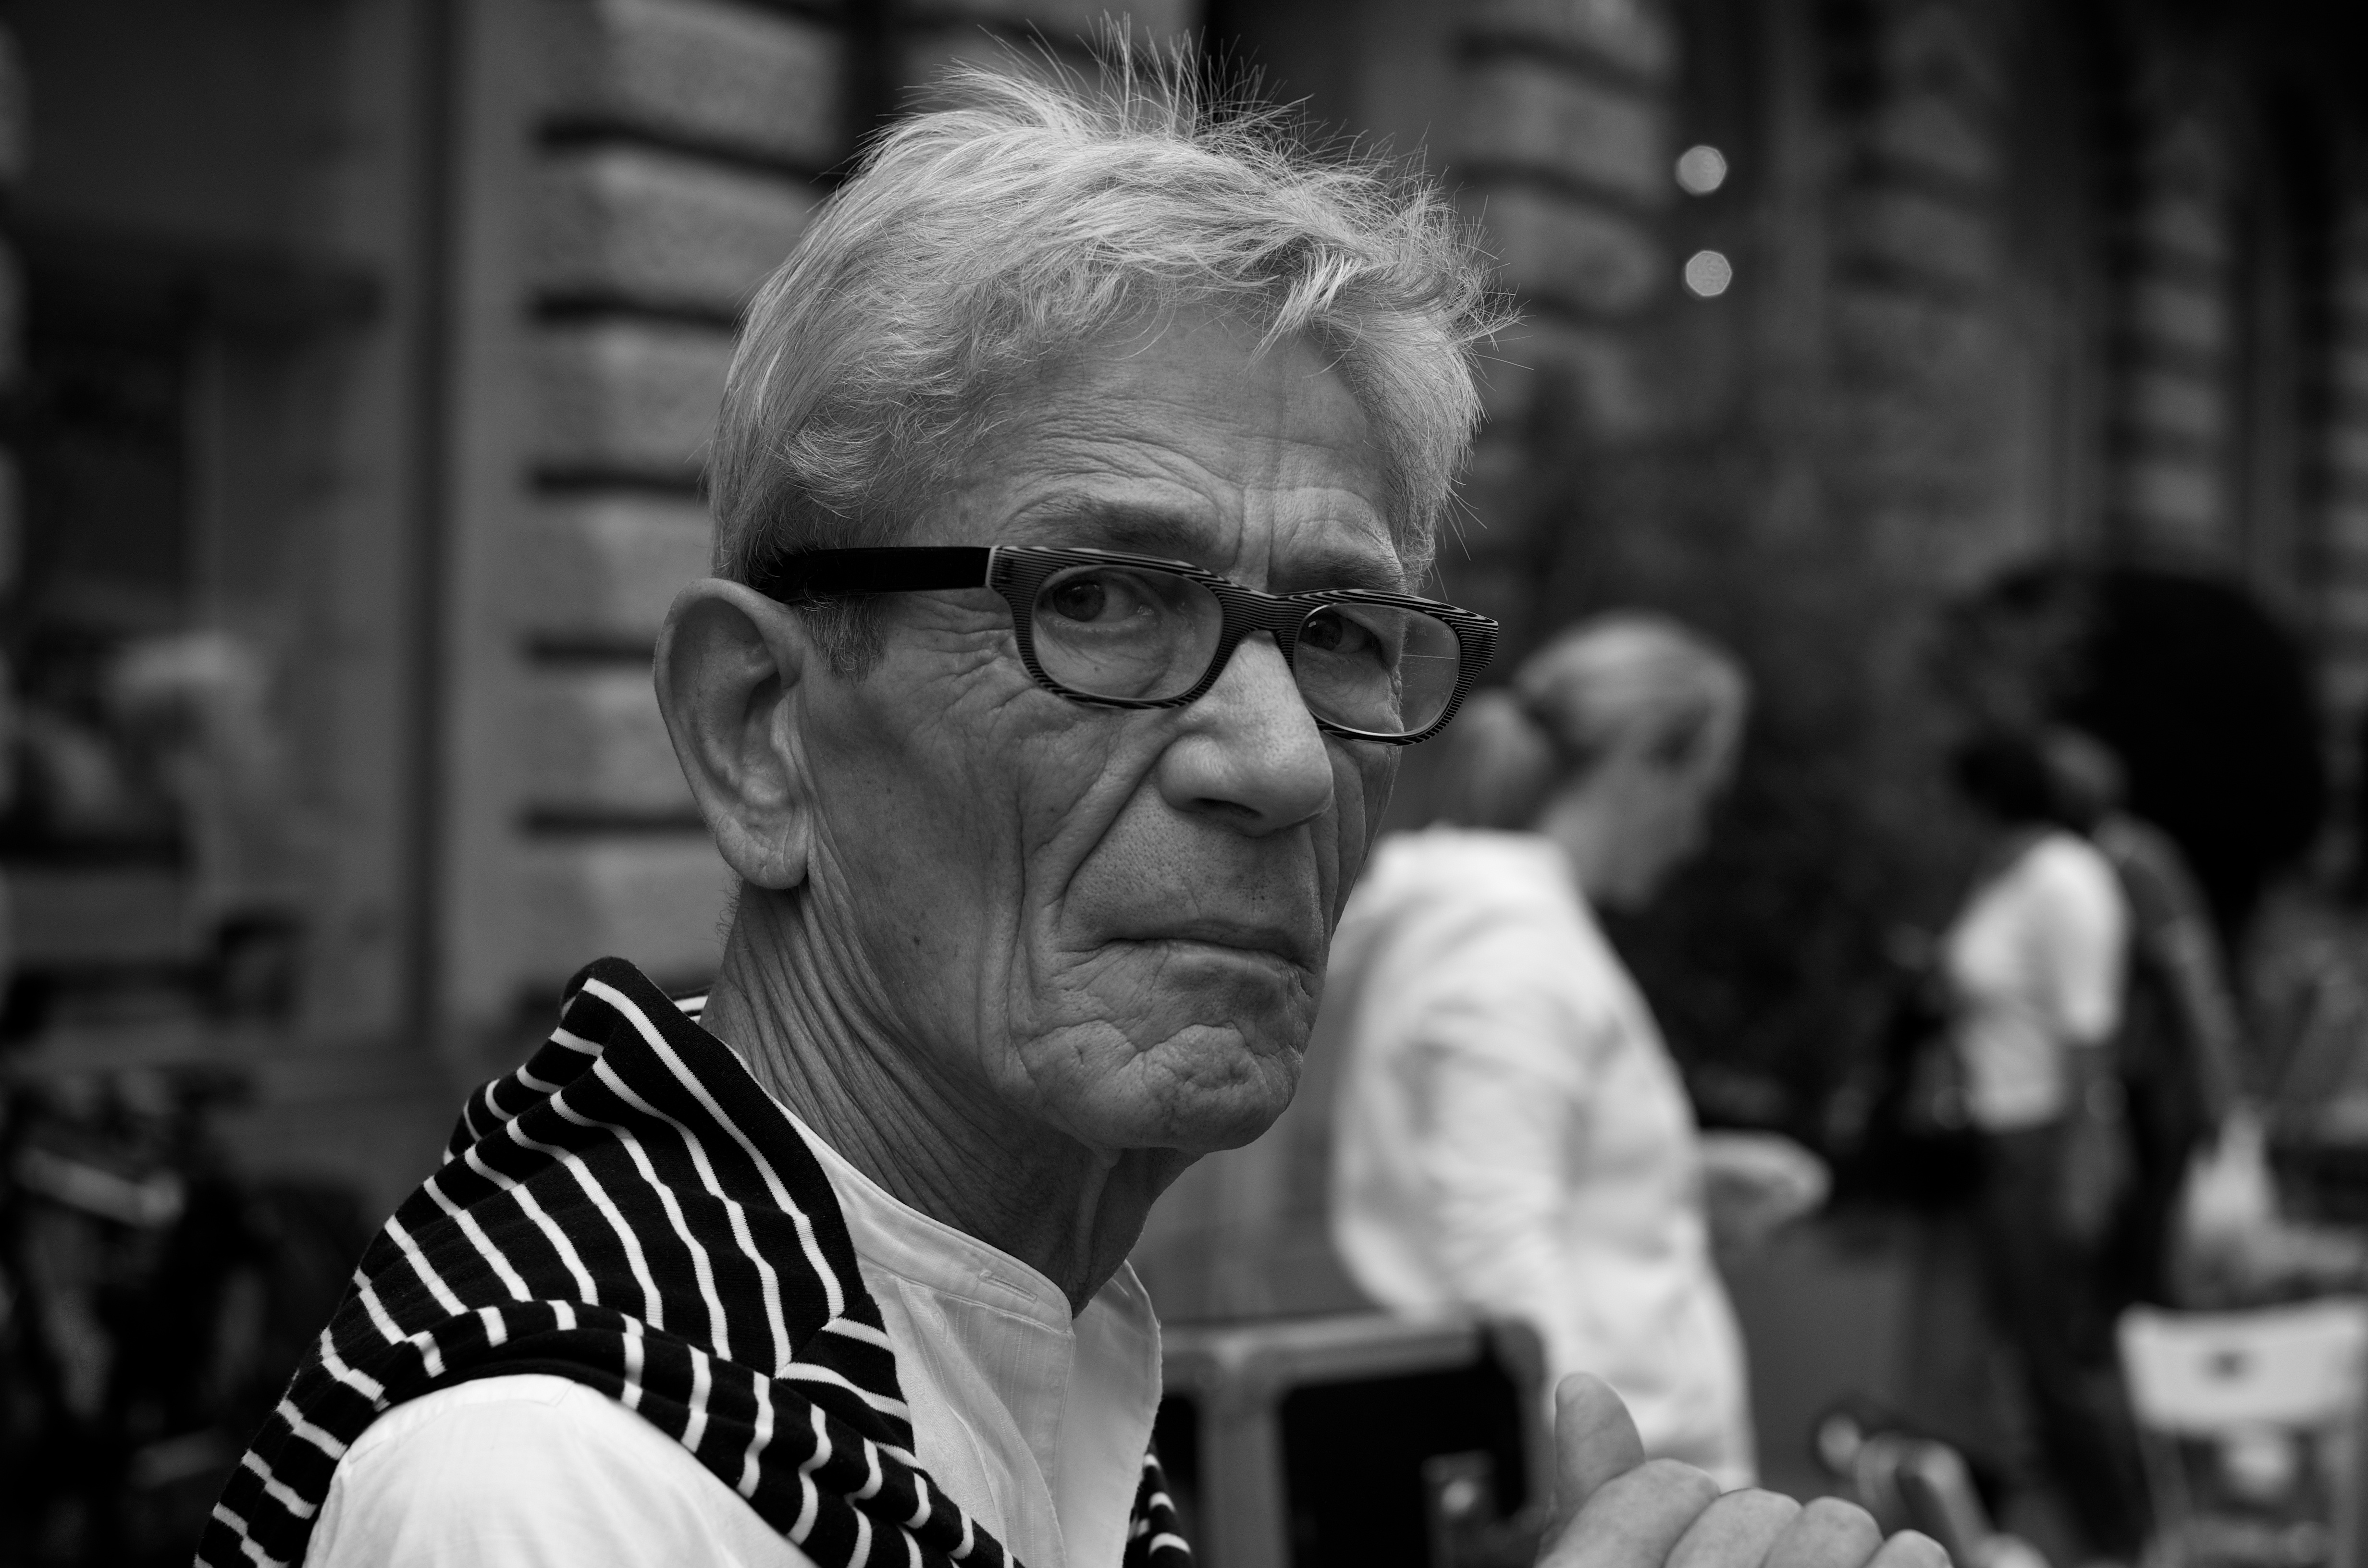
man, person, black and white, people, white, street, photography, ebook, portrait, training, black, monochrome, streetphotography, flickr, thomas, video, glasses, olympus, photograph, omd, fuji, leica, monochrom, leuthard, hcb, thomasleuthard, monochrome photography